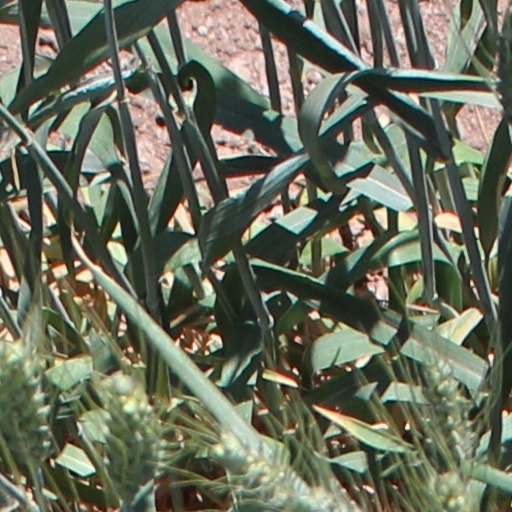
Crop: wheat